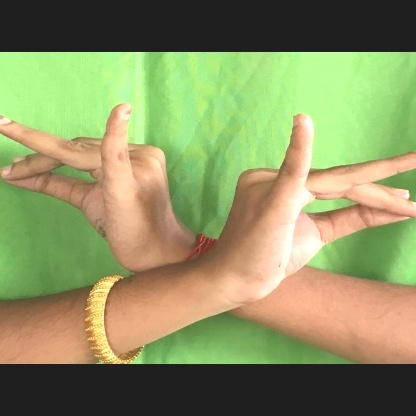
Mudra: Katakavardhana